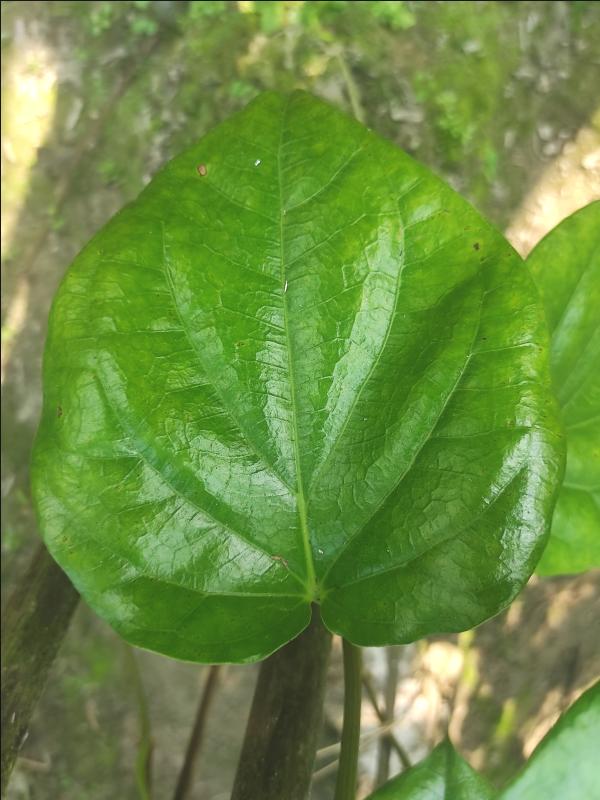
Label: Fungal_Brown_Spot_Disease